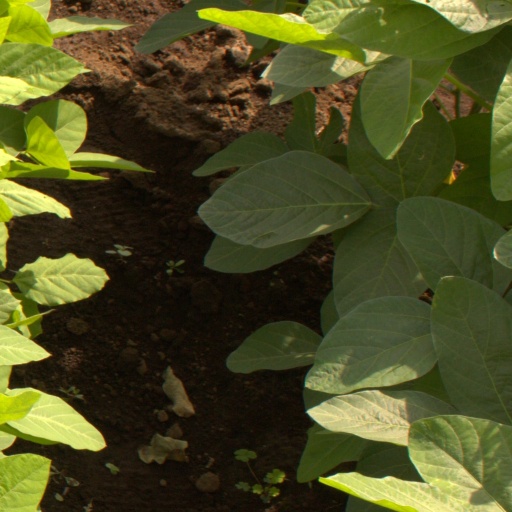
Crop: soybean